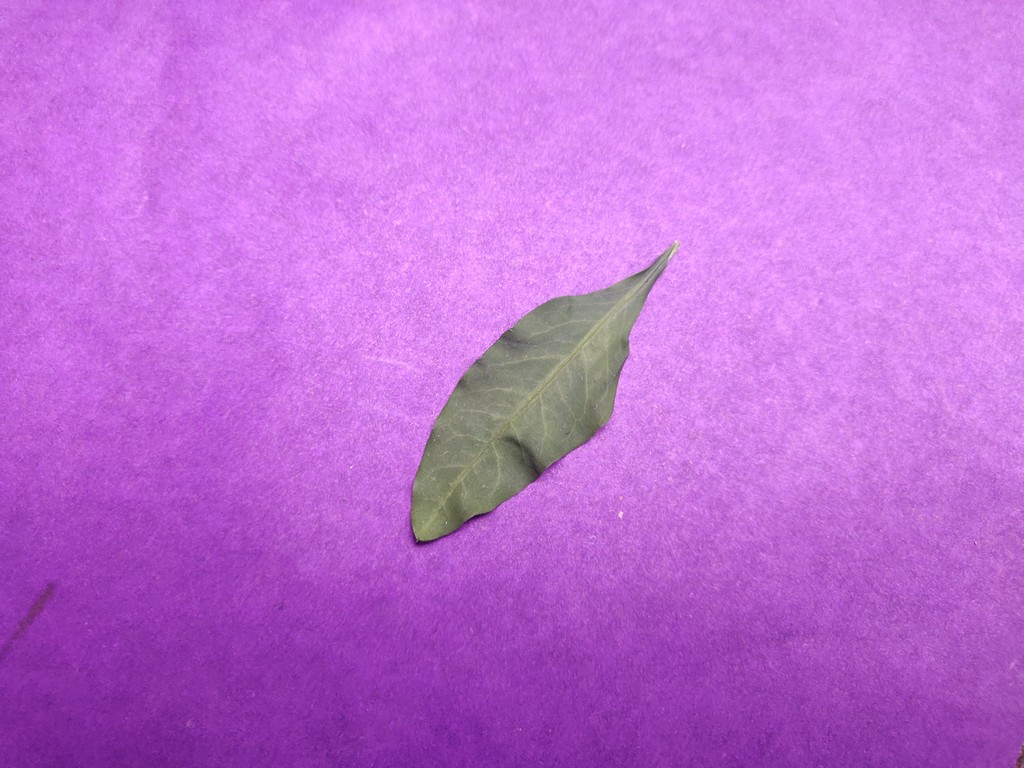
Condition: Healthy
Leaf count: single
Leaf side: front